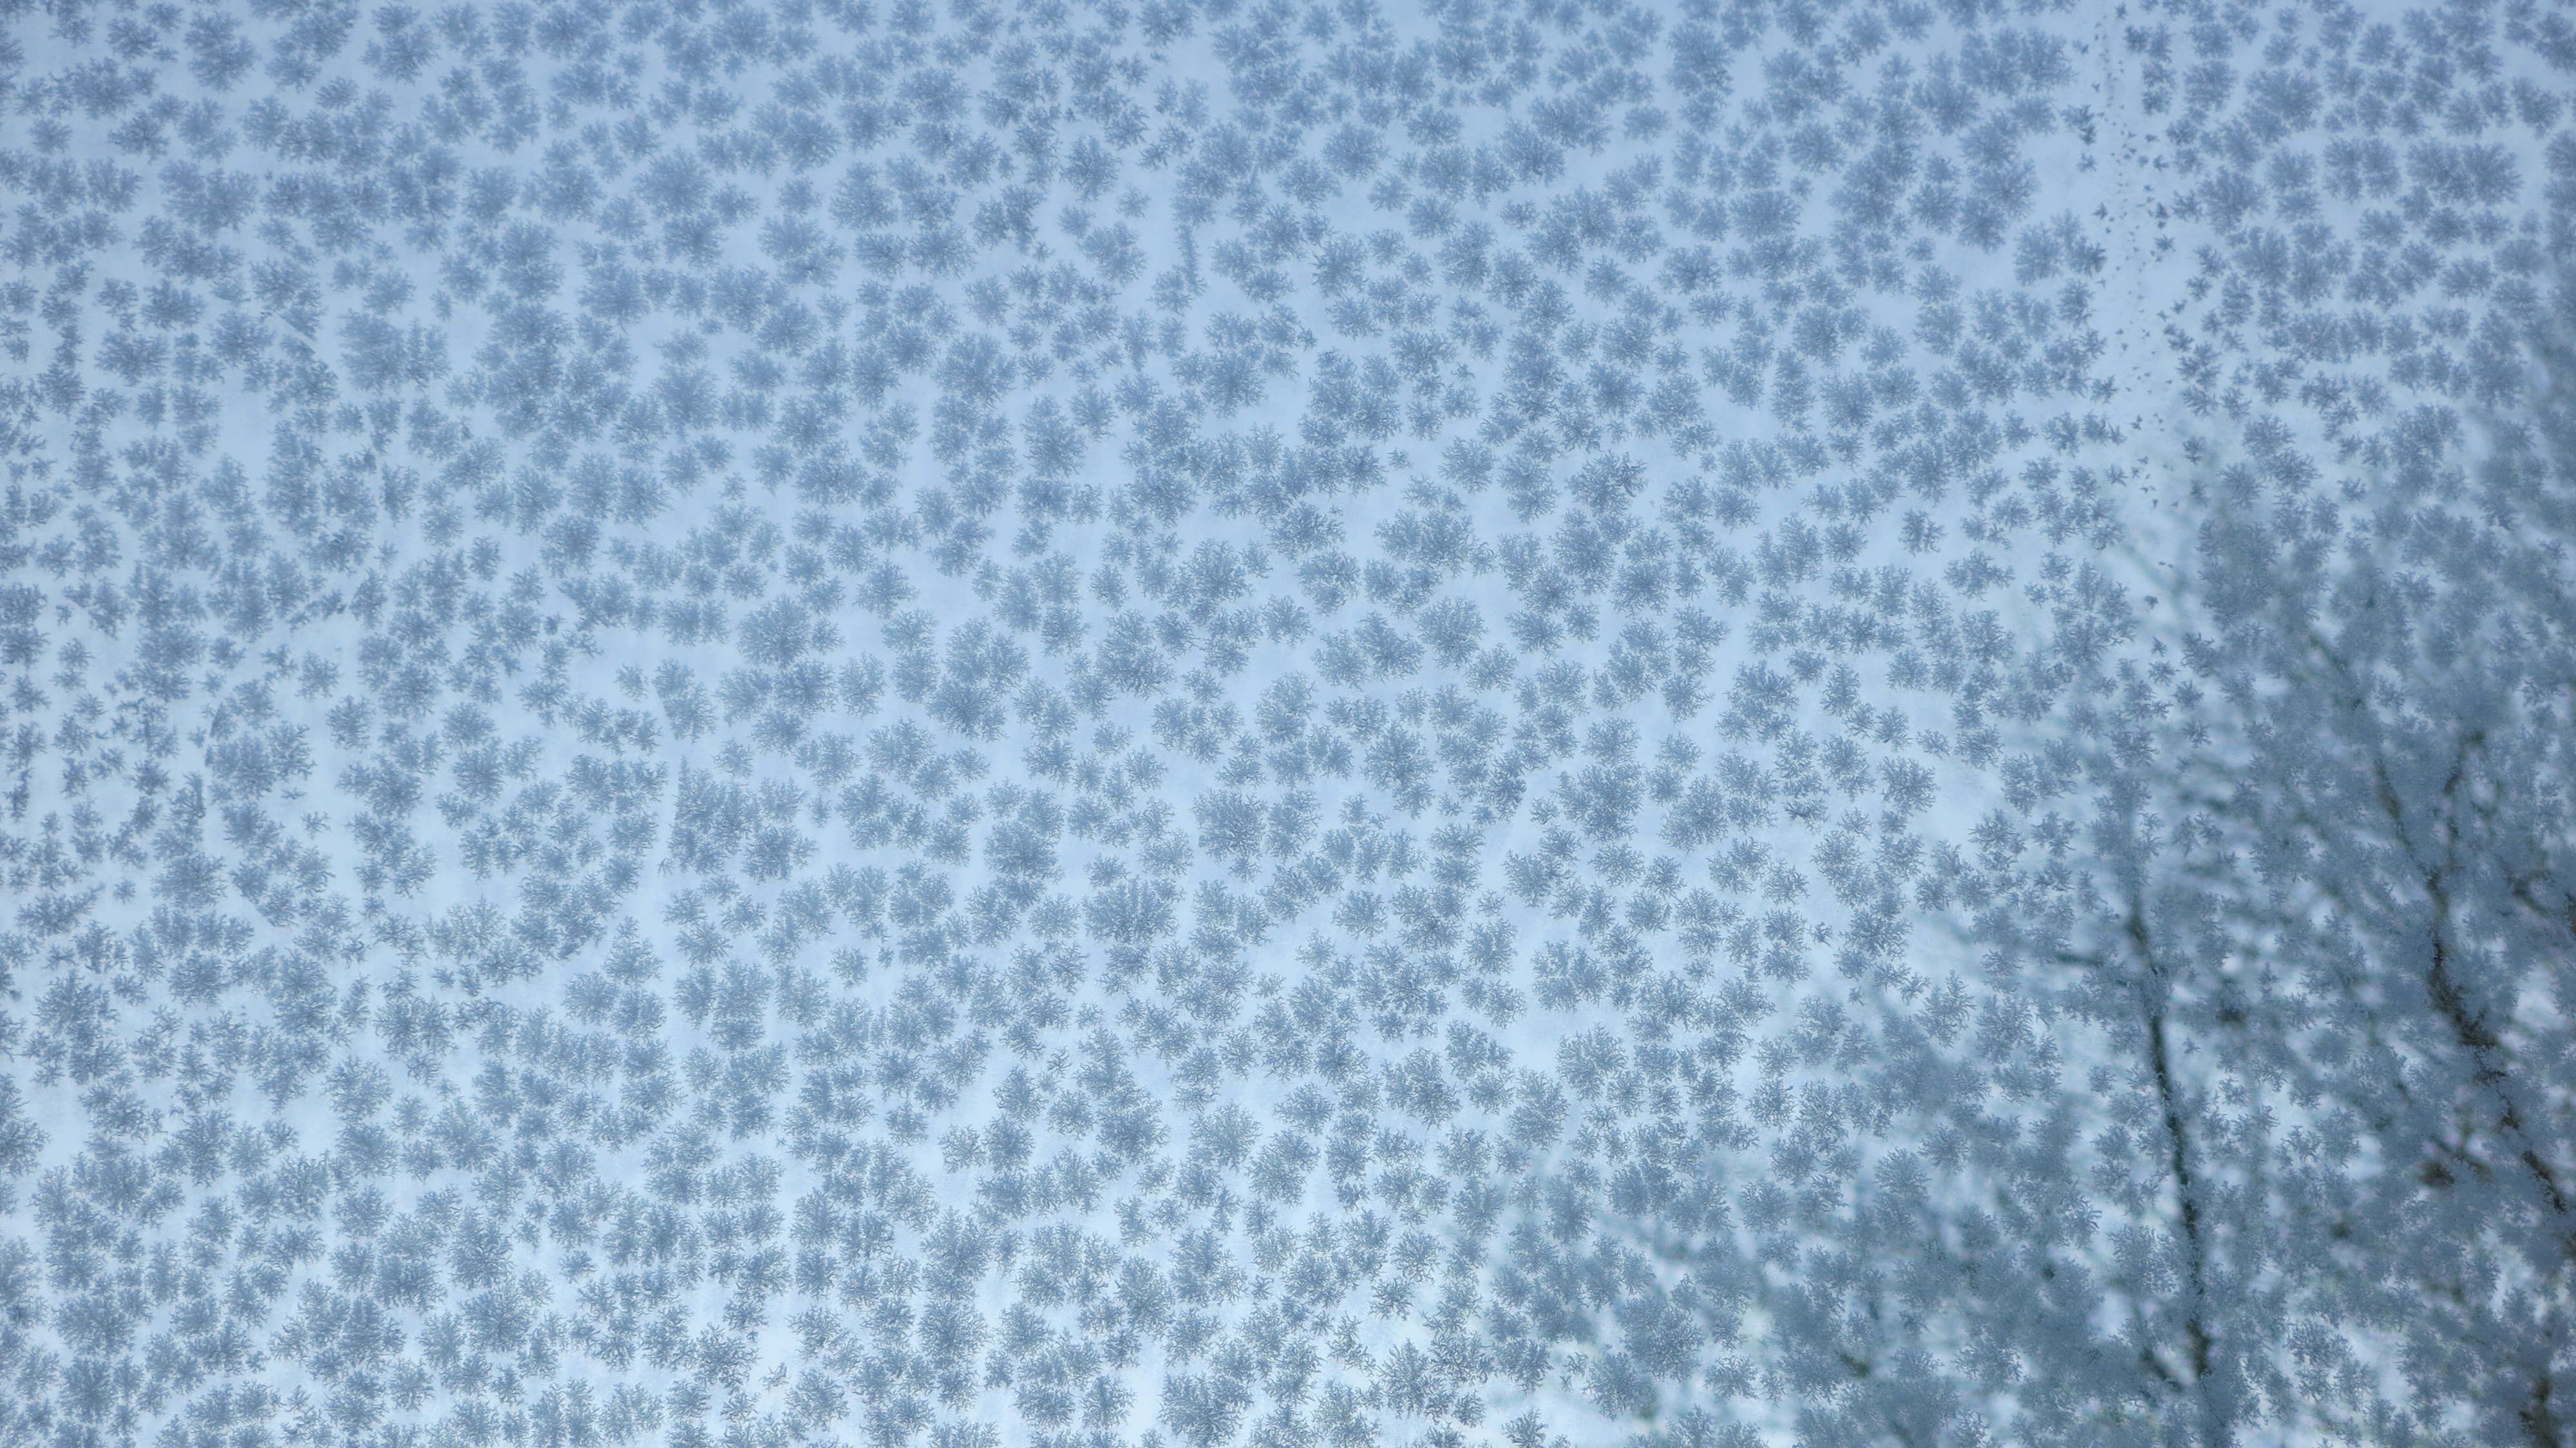
snow, cold, winter, texture, window, frost, ice, pattern, line, weather, blue, material, textile, mirroring, hoarfrost, crystals, bald trees